Highland Arts Theatre

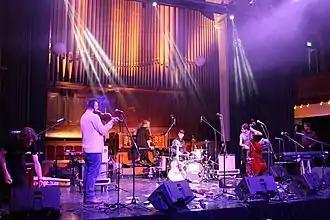
Soundcheck for East Coast Music Week: Folk Stage, featuring Ben Caplan & The Casual Smokers on Friday, April 15, 2016.

While still serving as a church, St. Andrew's was considered to be perhaps the finest concert venue in the city of Sydney. Before its rebirth as an arts centre, the building had a distinguished background as a performance space. Classical musicians regularly held recitals and concerts there over the years because of the building's outstanding acoustical properties and its Casavant Freres organ. In the mid 1950s St. Andrew's was a regular stop for one of the incarnations of the Halifax Symphony Orchestra whose performances at St. Andrew's were broadcast regionally and even nationally by CBC Radio. Thomas Mayer was the conductor. He would often invite local performers to join them, at the time there were several operatic sopranos and mezzo-sopranos from Cape Breton who gained a national following because of these broadcasts. More recently, due to its seating capacity of over 1,000, and excellent acoustics it was sought after by organizations such as Celtic Colours, The Barra MacNeils, and the Cape Breton Chorale.